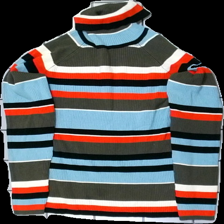
View: front
Type: Top
Category: Ladies
Brand: Cubus
Colors: Turquoise, White, Black, Red, Green
Material: 82% viskos 18% nylon
Pattern: Striped
Cut: Turtle neck
Size: M
Season: All
Damage: lagning vid krage
Damage location: top right
Price range: <50
Recommended usage: Reuse
Description: Randig stickad tröja